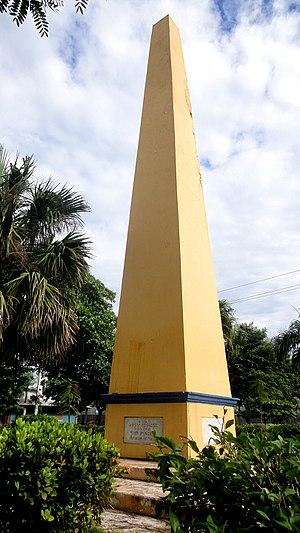
Place de l'Obélisque, monument au capitaine Luis de Moscoso. San Miguel.
San Miguel ou San Miguel de la Frontera est une ville du Salvador, dans le département du même nom San Miguel. C'est la plus grande ville de l'est du pays, et a une population estimée à 247 119 habitants en 2013. Elle a été fondée en 1530, mais a déménagé à son emplacement actuel en 1586. Depuis la première moitié du XXᵉ siècle a eu un développement économique important, mais la guerre civile salvadorienne a modifié son économie et la société. Dans cette ville se déroule sur San Miguel Carnaval, la fête la plus importante du Salvador qui se développe dans le mois de Novembre pendant les festivités.